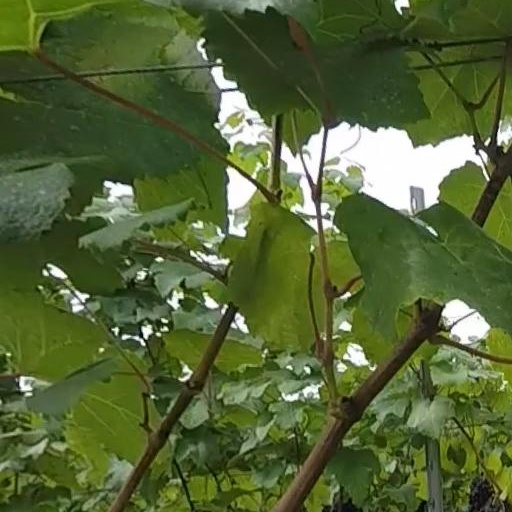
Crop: grape